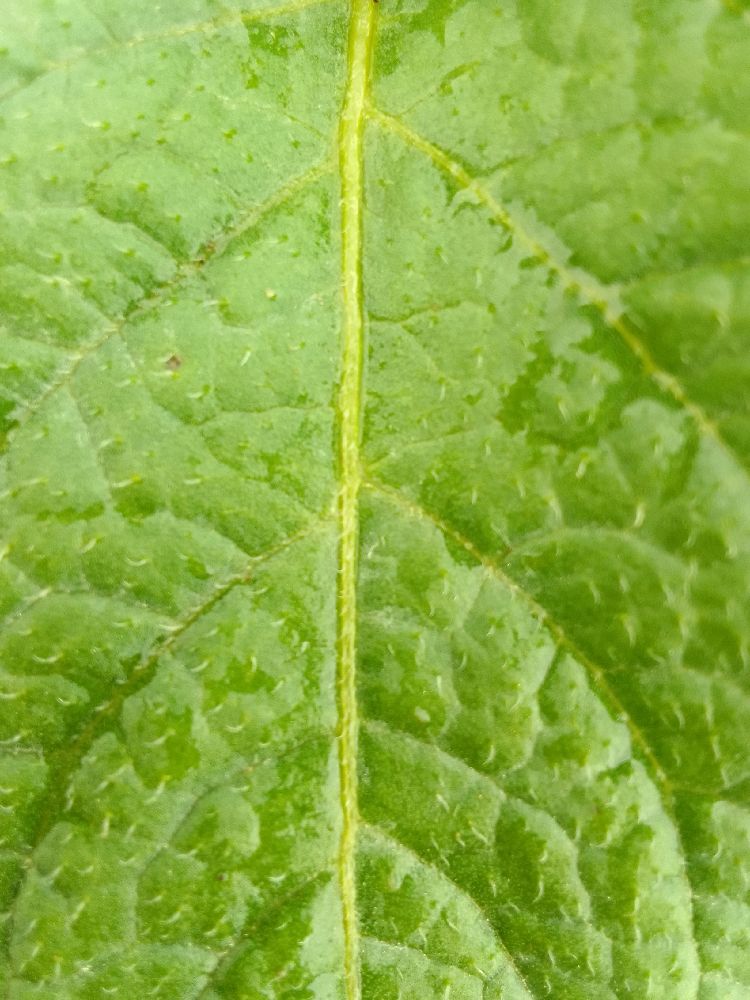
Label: Healthy